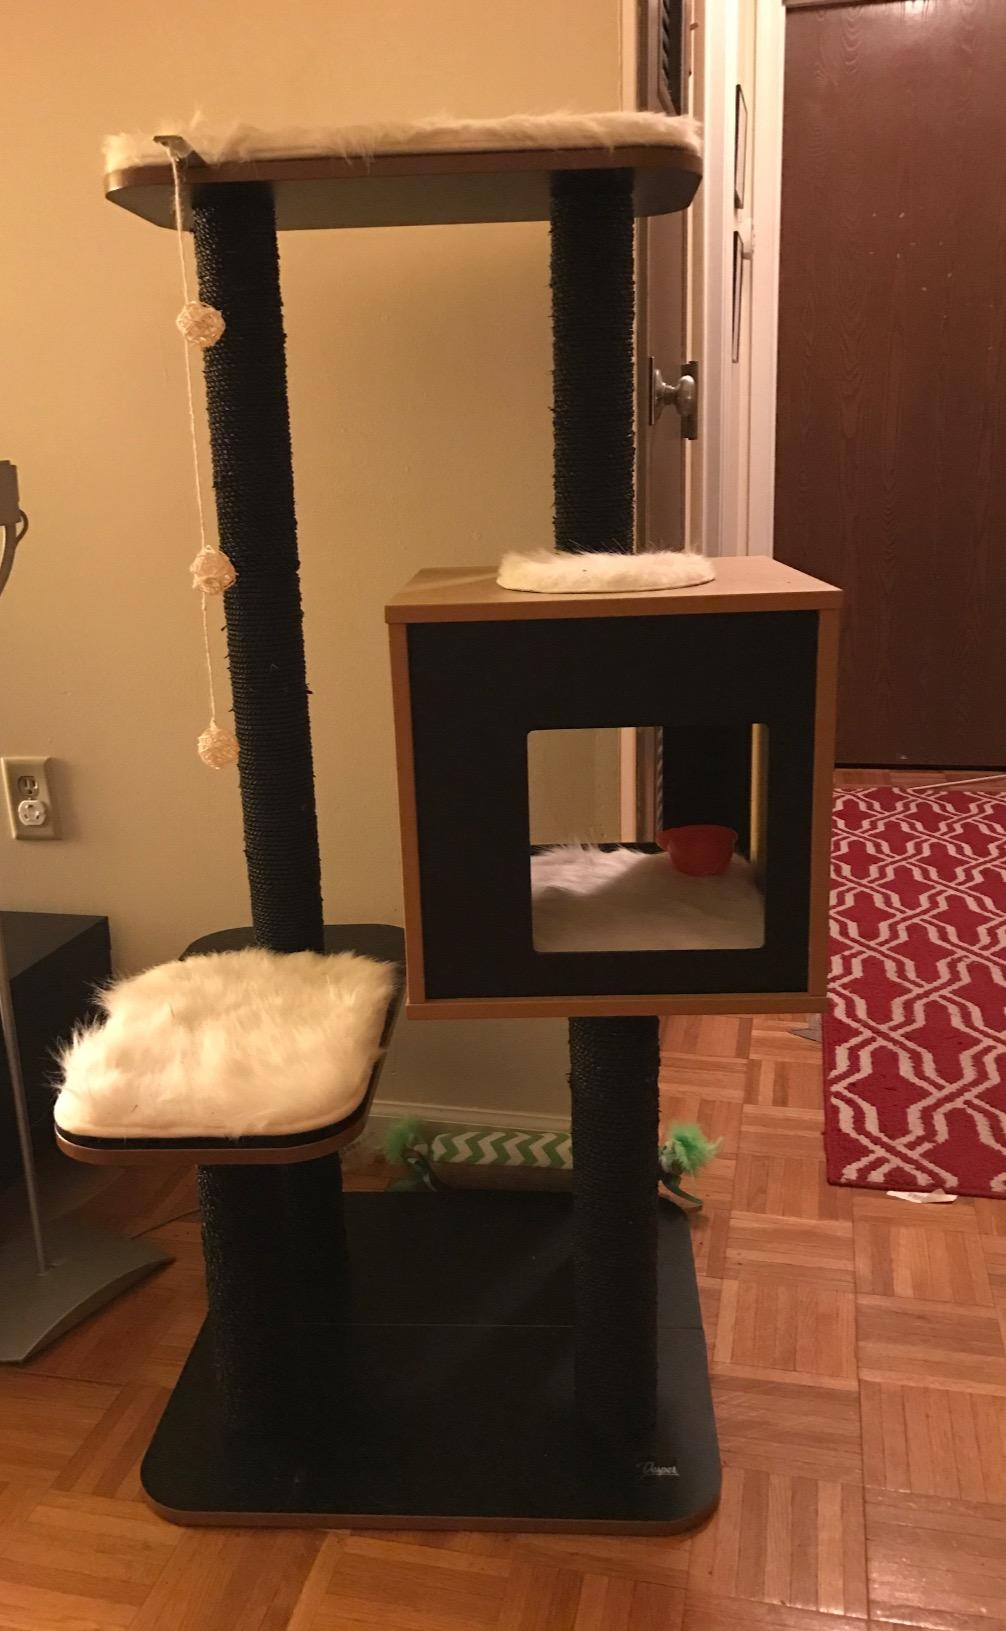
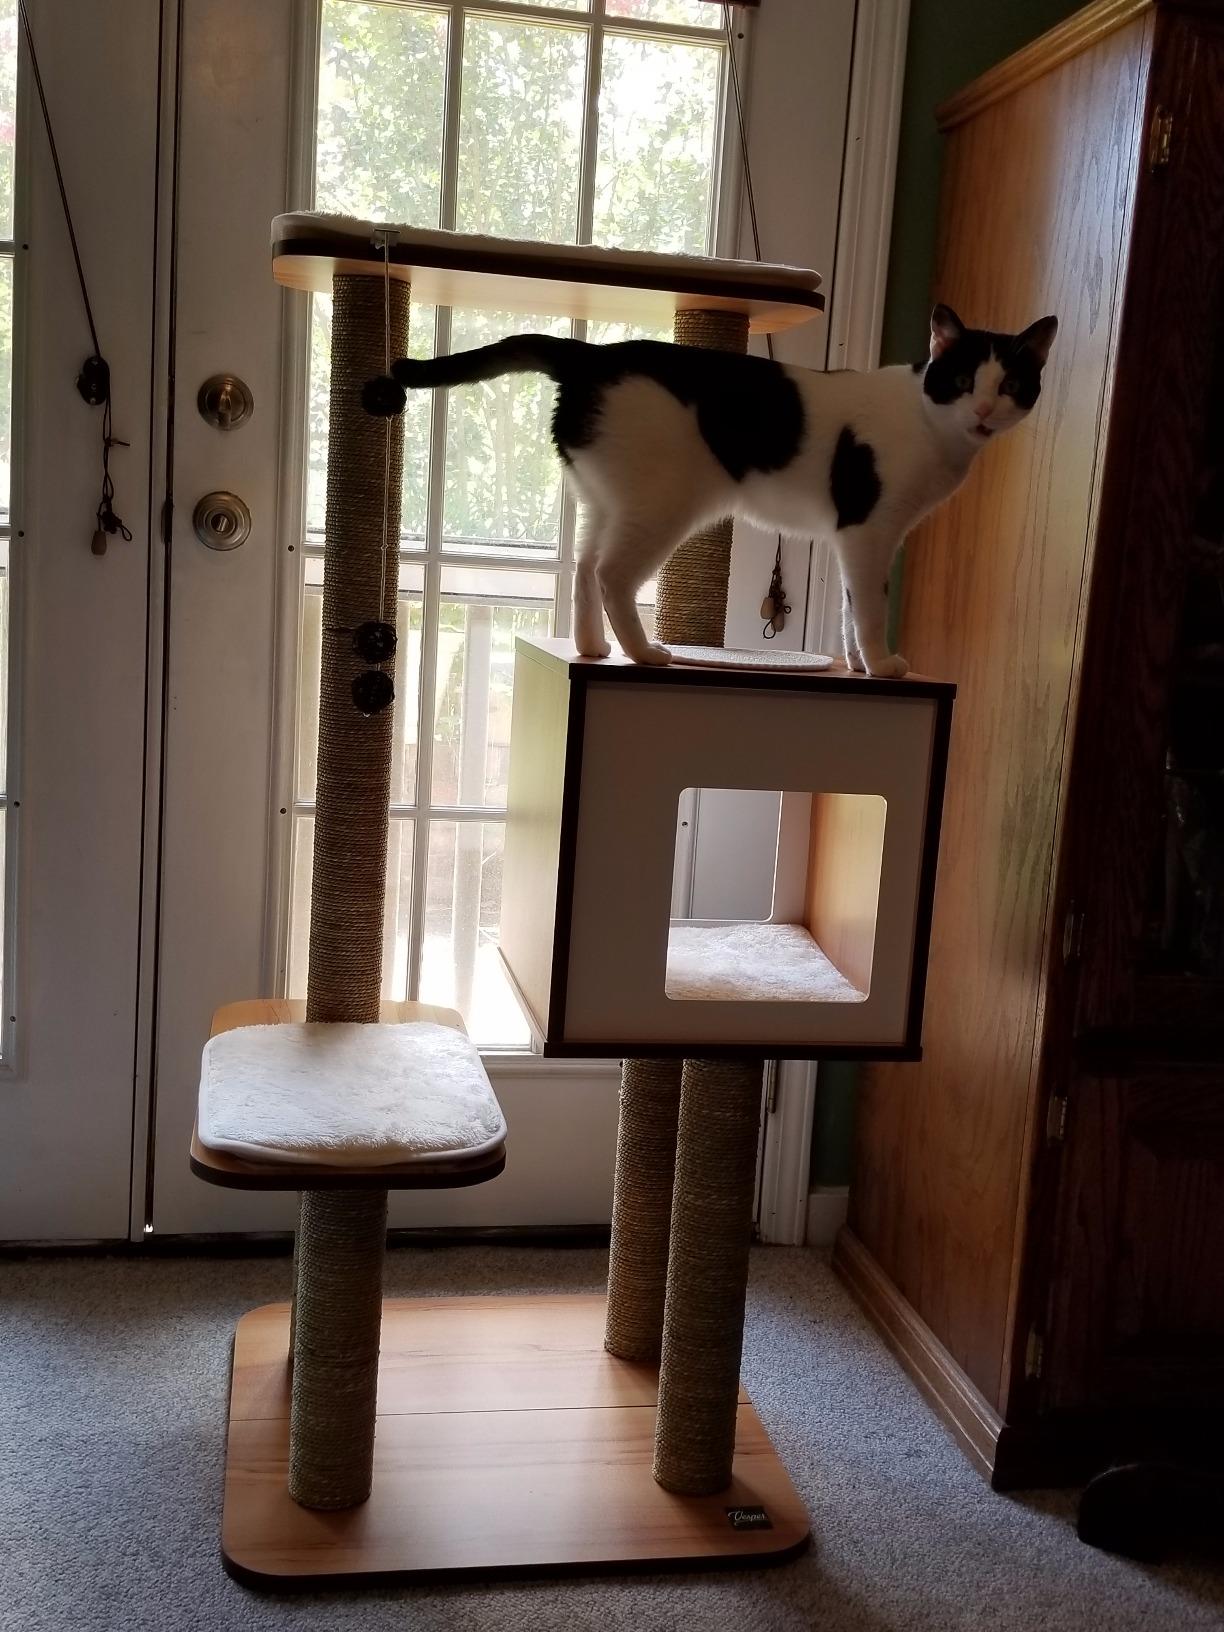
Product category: items_cat tree
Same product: no